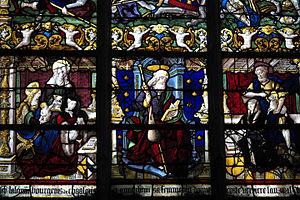
La collégiale Notre-Dame-en-Vaux de Châlons-en-Champagne est une église gothique construite du XIIᵉ au XVᵉ siècle. Au XIXᵉ siècle, on lui a ajouté un carillon de cinquante-six cloches.